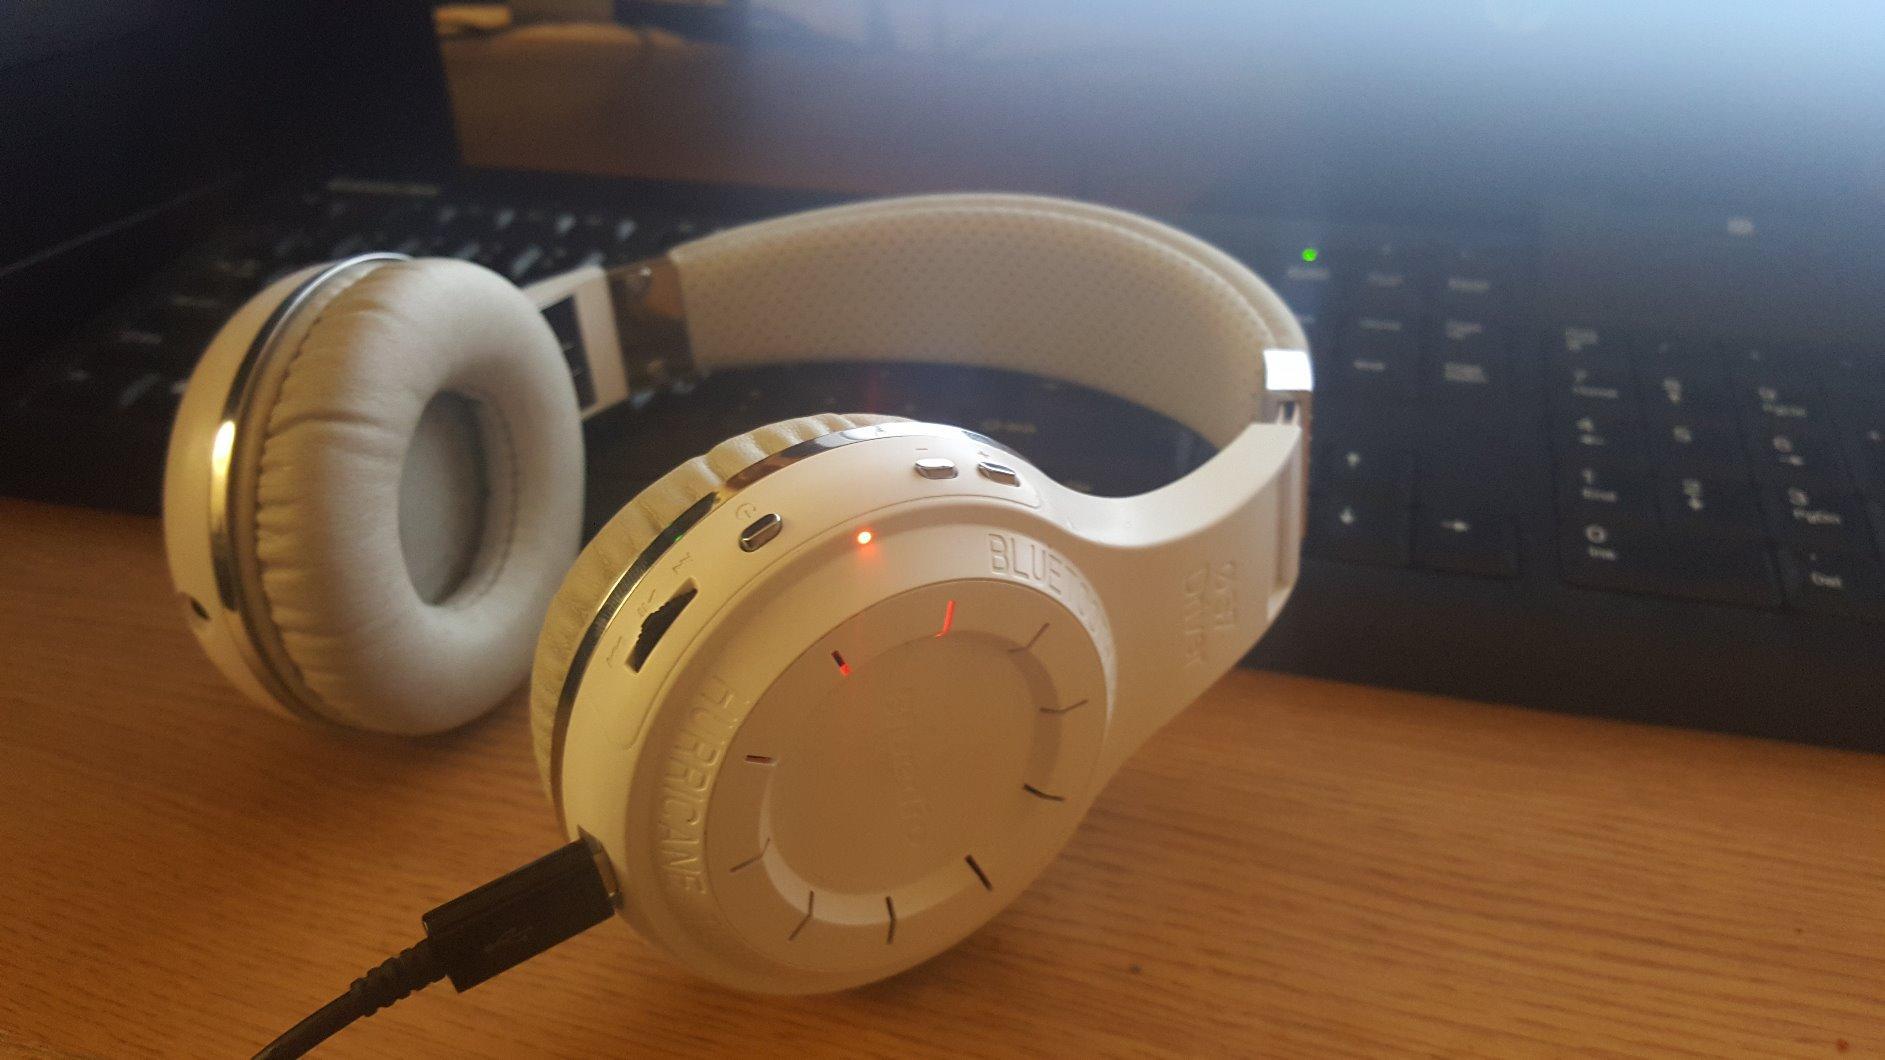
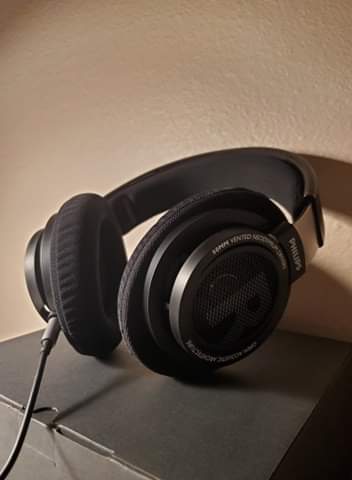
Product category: headphones
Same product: no